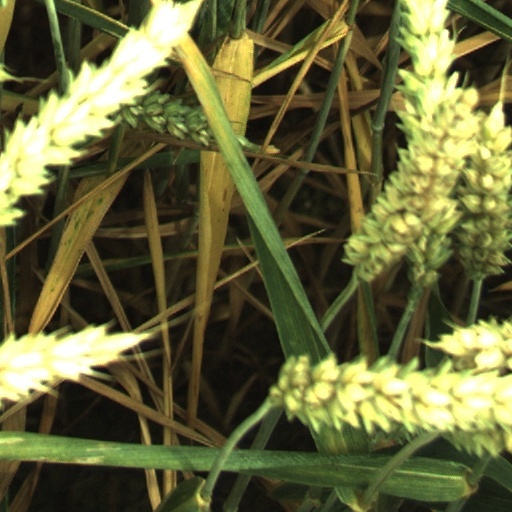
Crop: wheat